Rose Jacobs

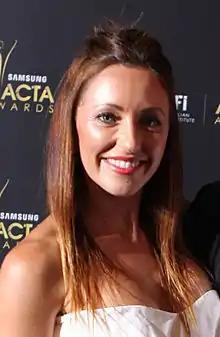
Rose Jacobs at the AACTA Awards, in January 2012

Jacobs has worked in various capacities with The Weather Channel beginning in 2005, including roles such as snow reporter, senior producer as well as the morning weather anchor for the Channel. She then went on to present on the Seven Network's travel and lifestyle program, "Sydney Weekender", airing 5:30pm Saturday evenings from 2008 to 2014.